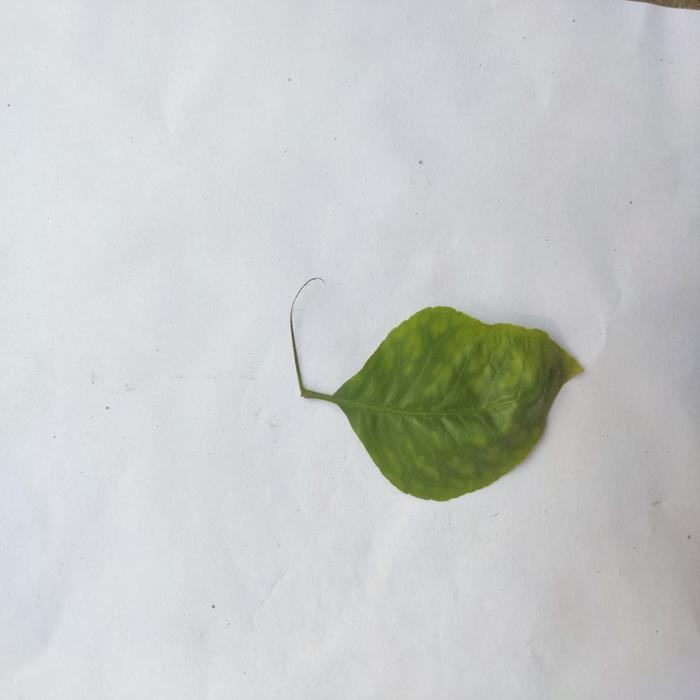
Crop: Aegle Marmelos
Leaf condition: Leaf_Spot